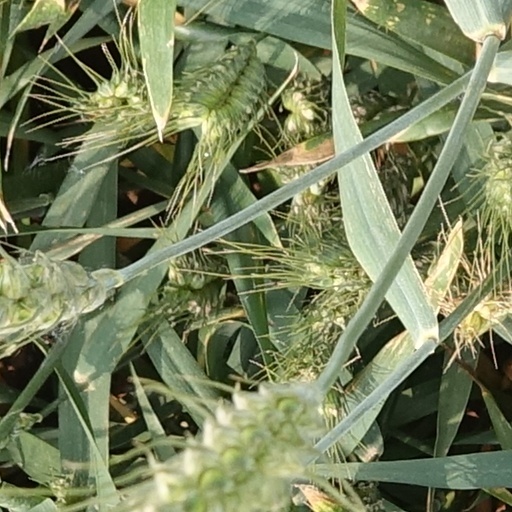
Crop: wheat